The House of Flowers (TV series)

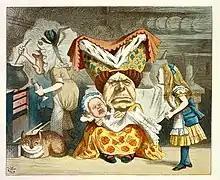
Illustration by John Tenniel from "The Nursery "Alice"": the surrealist imagery of "Alice in Wonderland" inspired the family portrait.

The series' music supervisor was Lynn Fainchtein and the composer was Yamil Rezc; both previously worked with Caro on "Tales of an Immoral Couple". Fainchtein explained that since a lot of teamwork is involved with film and television music production, she tries to only work with people she knows, having produced music for Caro for many years. Caro told iHeartRadio that "music became an important part of "The House of Flowers", because, what is a funeral without Pau singing 'muévelo, muévelo, qué sabroso'?"